German wine

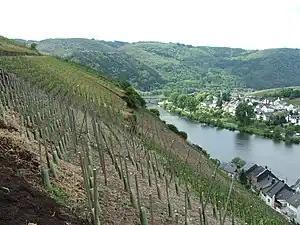
In the Mosel region, such as here close to the village of Zell, vines are often trained on individual wooden stakes, "Einzelpfahlerziehung".

Many of the best vineyards in Germany are steep vineyards overlooking rivers, where mechanisation is impossible and a lot of manual labour is needed to produce the wine.